New Geneva Historic District

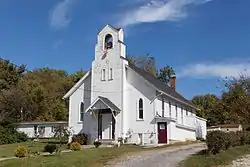
The church at 30 Front St

The New Geneva Historic District is a national historic district that is located in Nicholson Township, Fayette County, Pennsylvania.